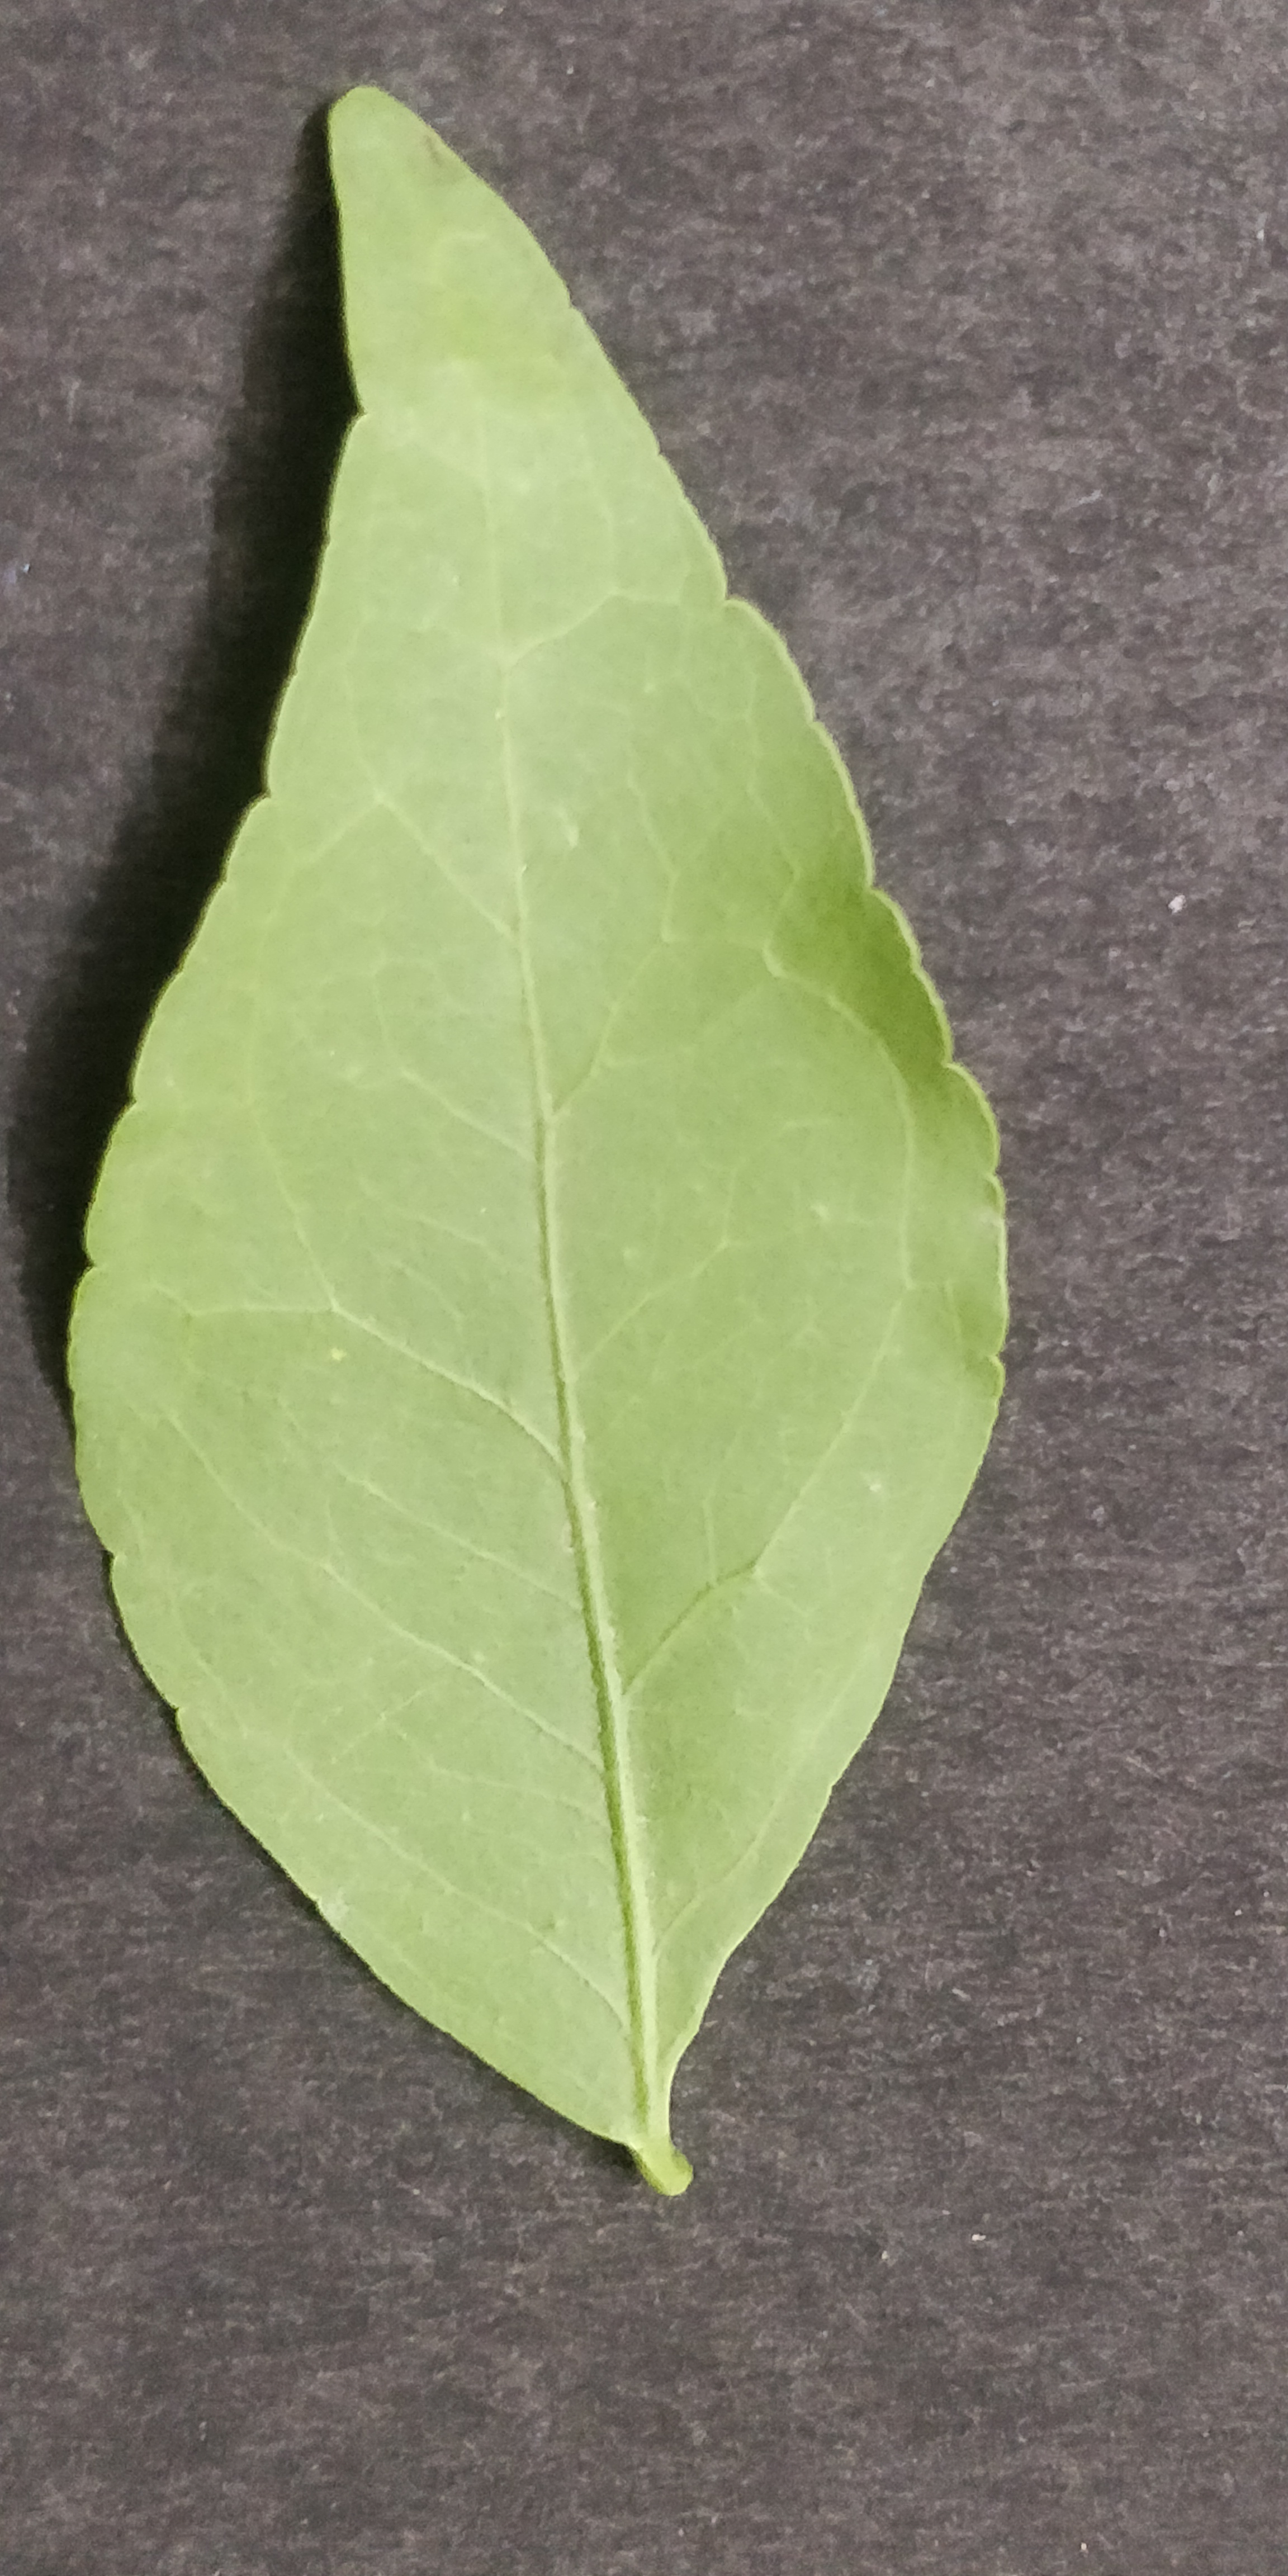
Plant species: Bael